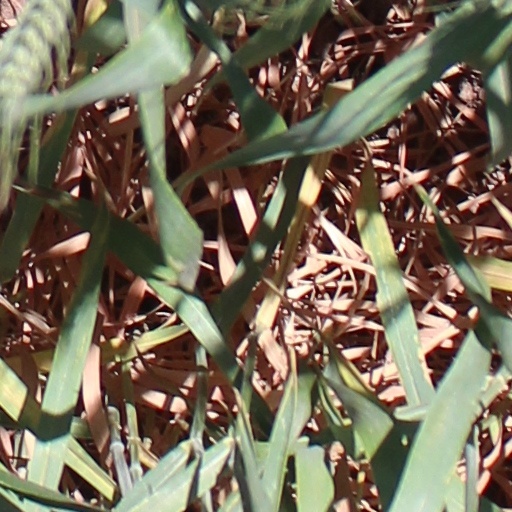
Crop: wheat